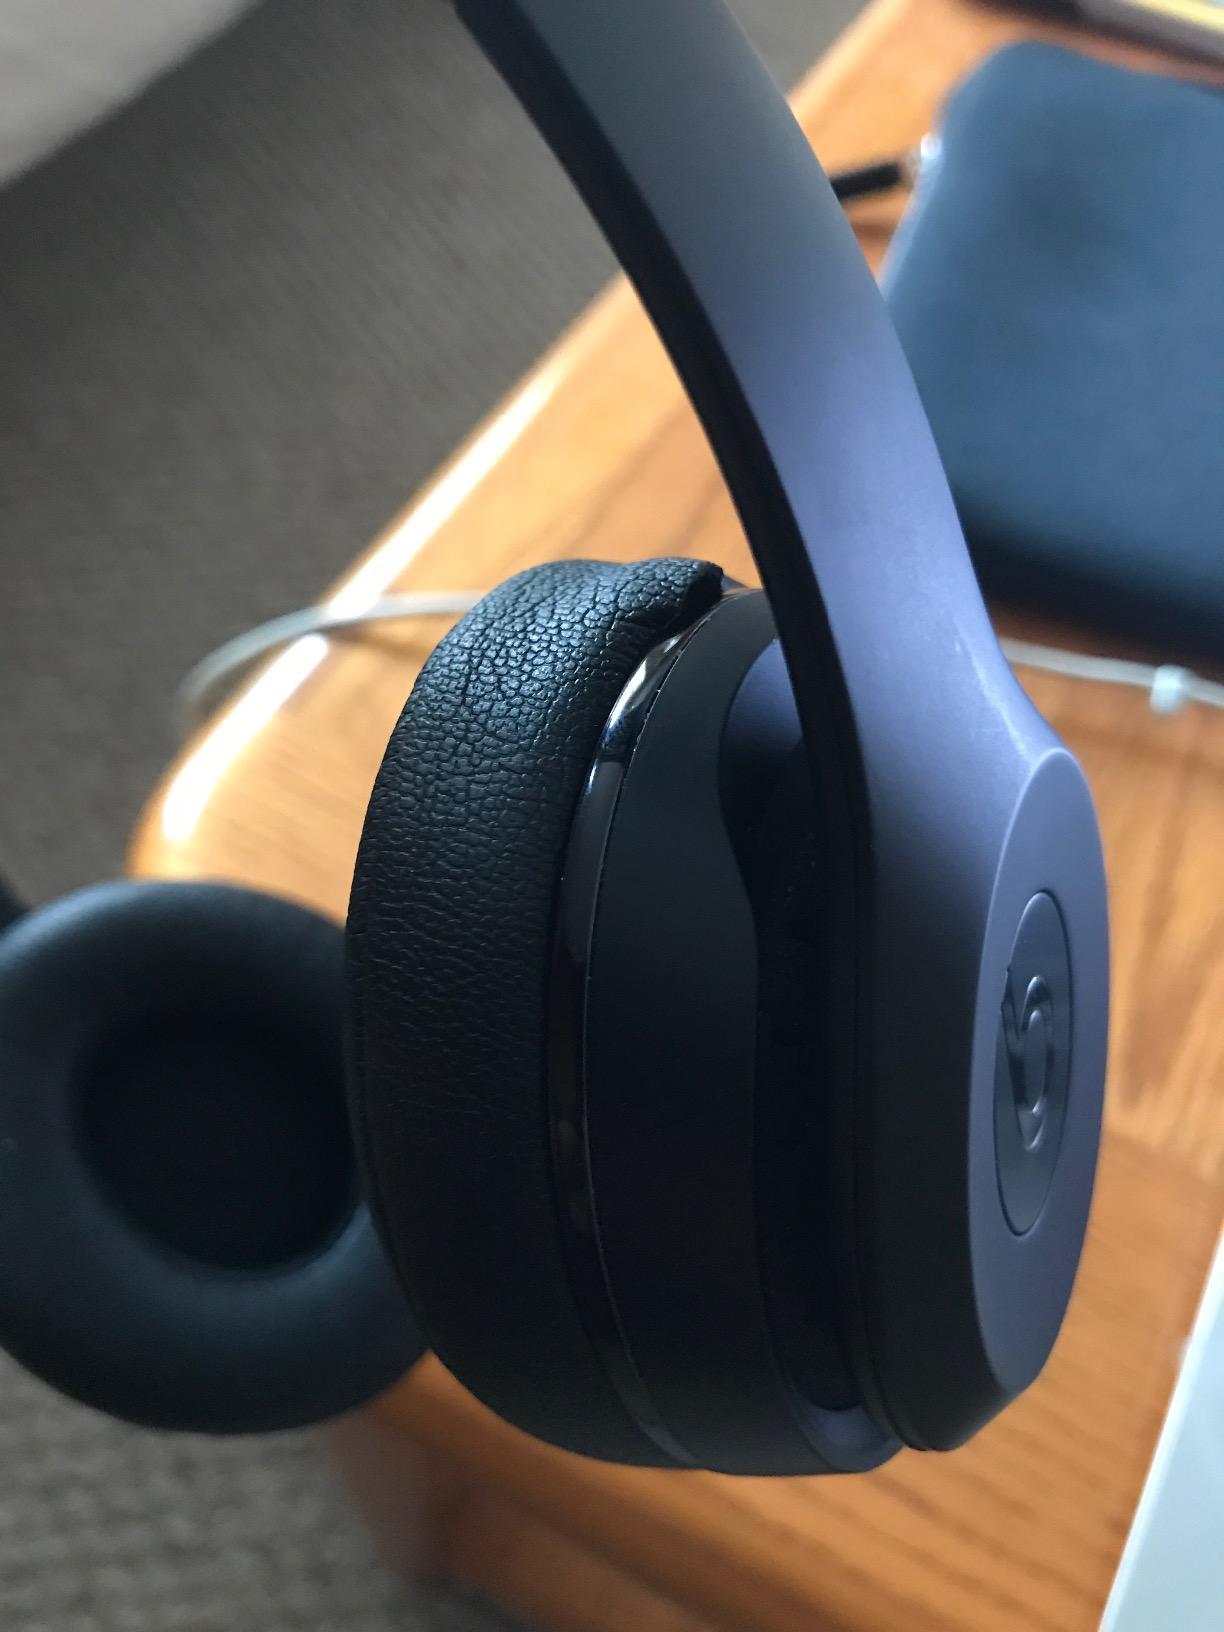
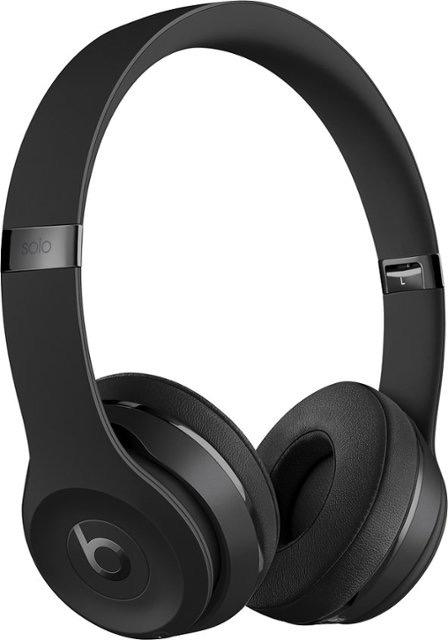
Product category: headphones
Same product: yes